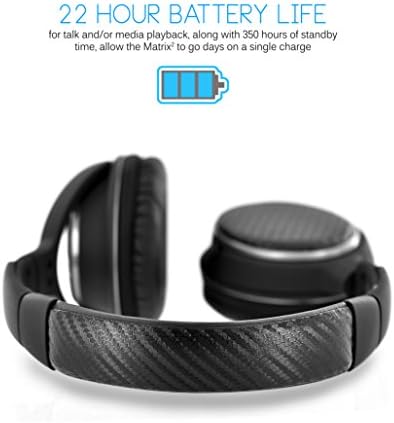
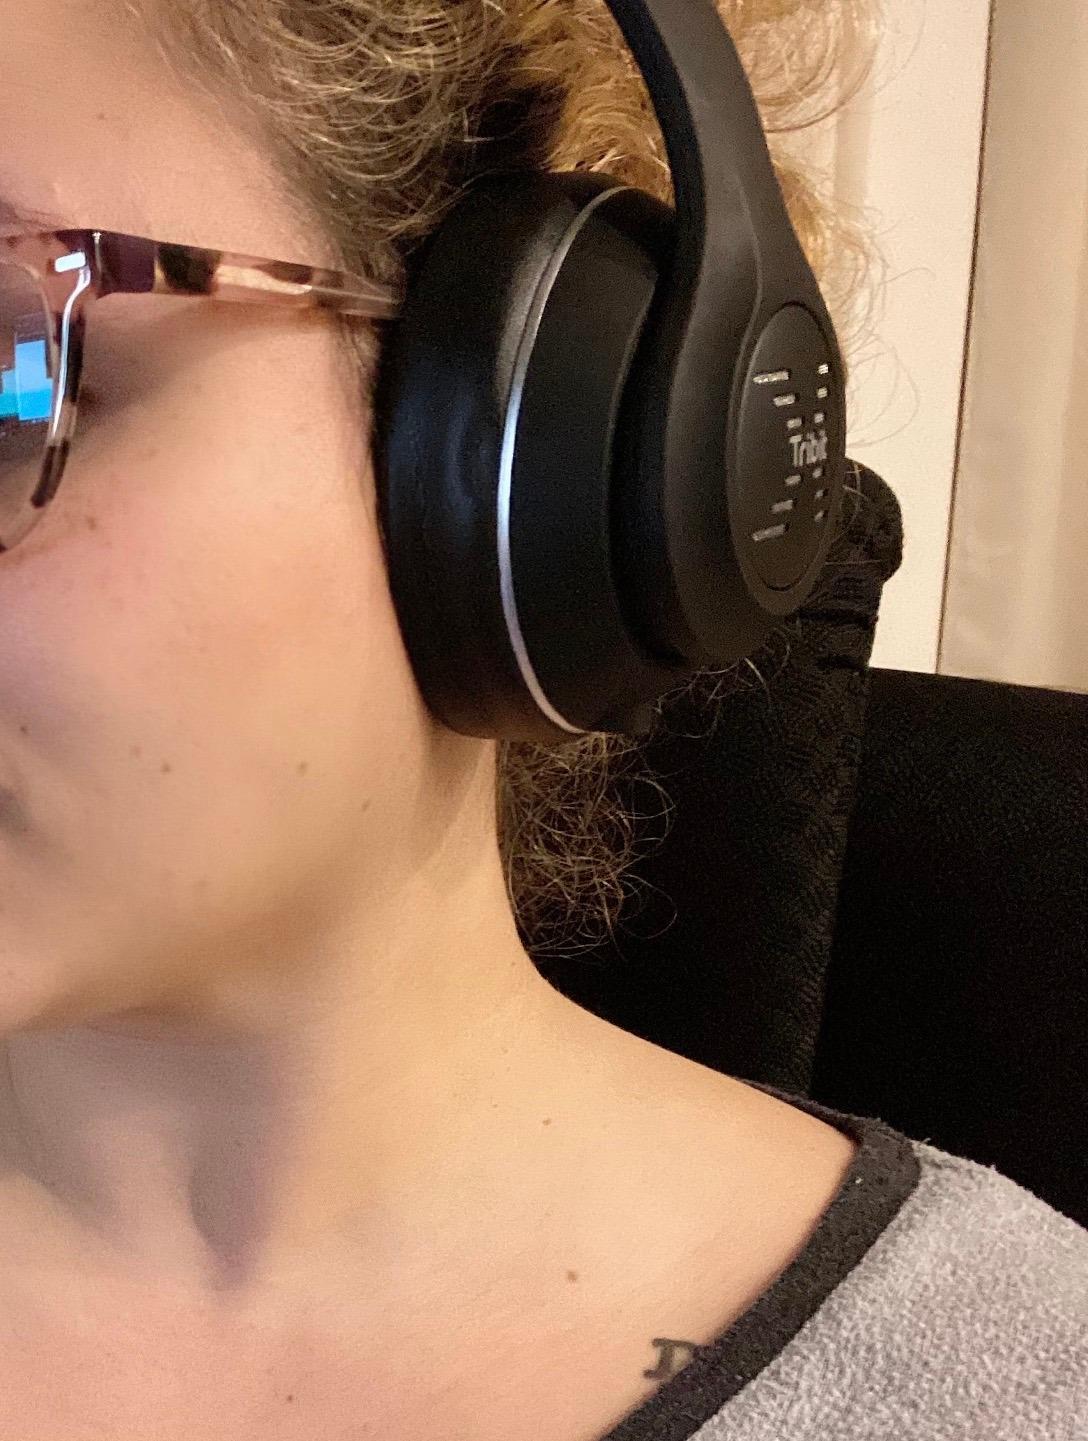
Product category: headphones
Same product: no